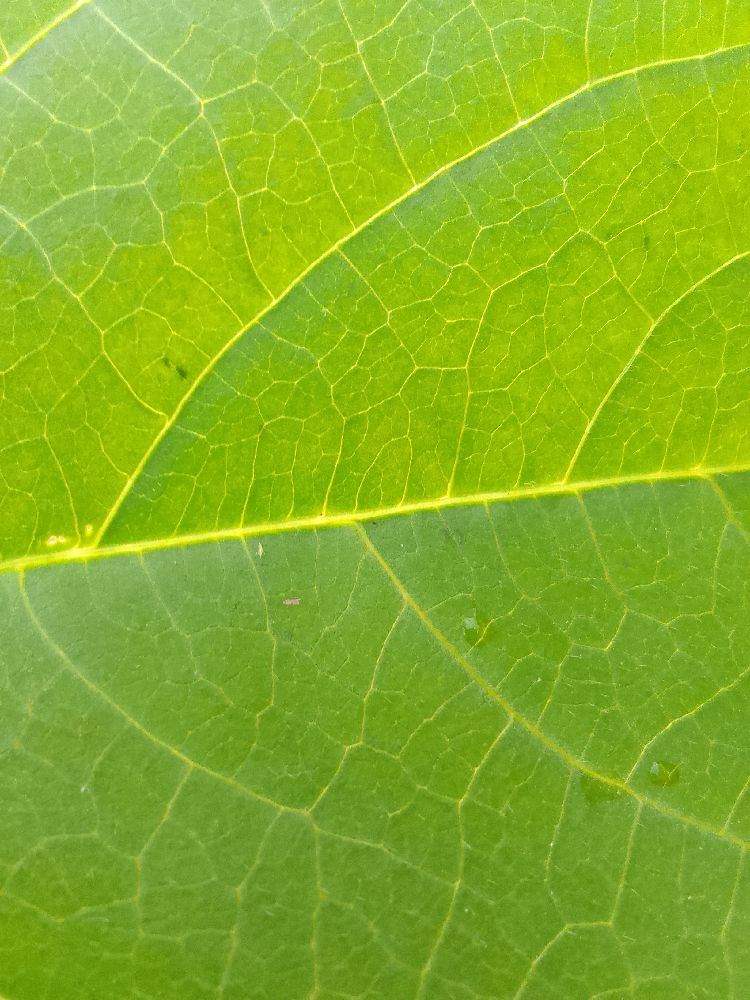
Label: healthy